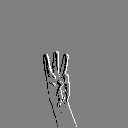
ASL letter: w